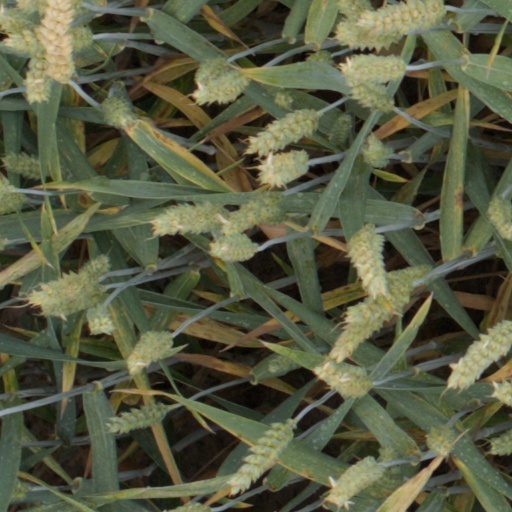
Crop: wheat